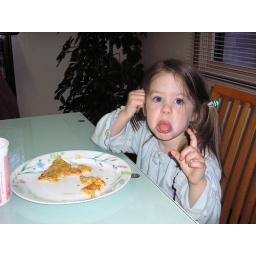
the funny face was a last minute decision by mia, when i took the picture, she had a cute smile. =)